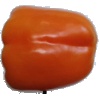
Label: Pepper Orange 1